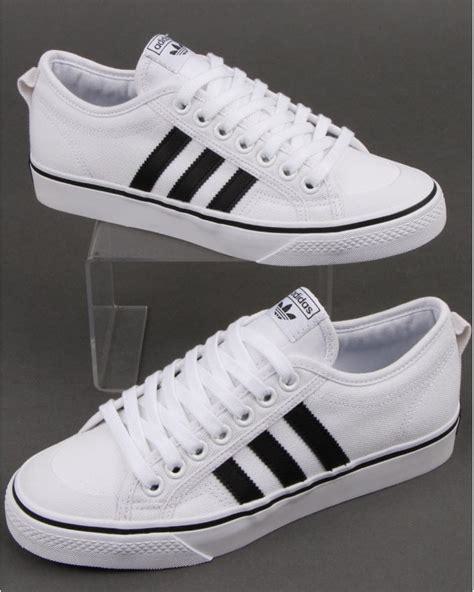
Brand: Adidas
Model: Nizza